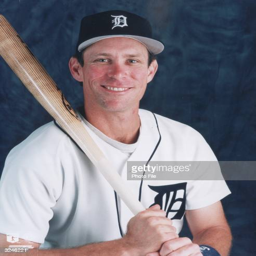
studio portrait of baseball player wearing his uniform and holding a baseball bat over his shoulder 1990s